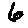
Label: 6